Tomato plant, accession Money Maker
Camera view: horizontal (90 deg, fisheye); turntable rotation: 90 degrees
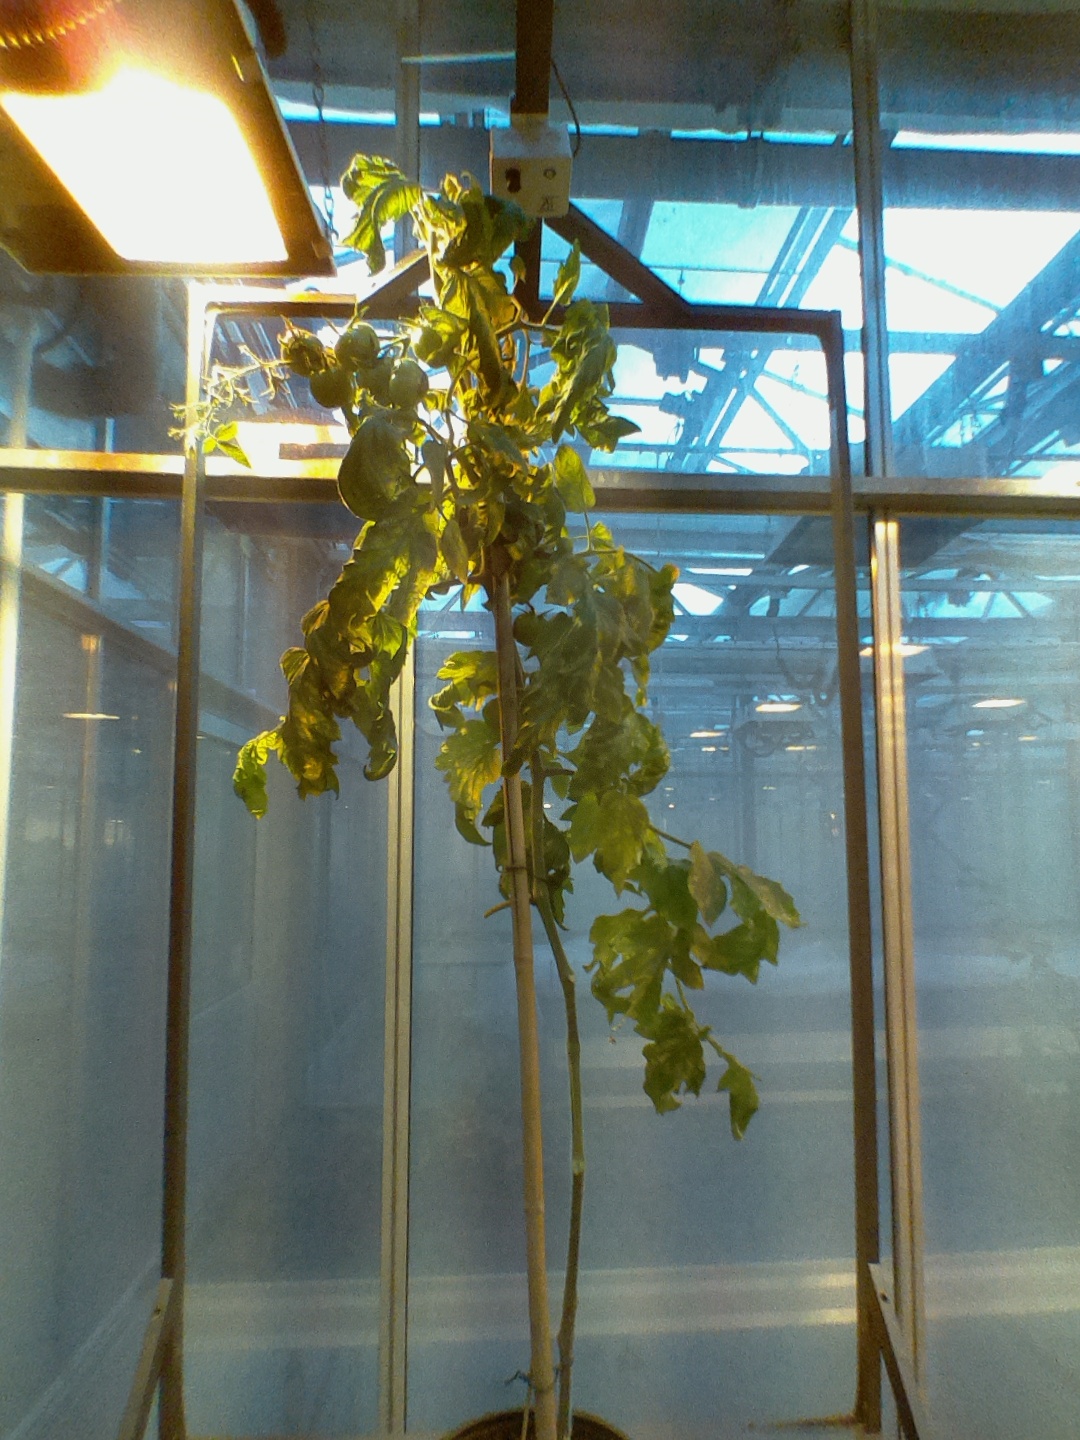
BBCH growth stage 76: 60%-70% of final fruit size